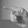
ASL letter: P